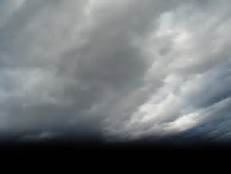
Weather: cloudy or overcast